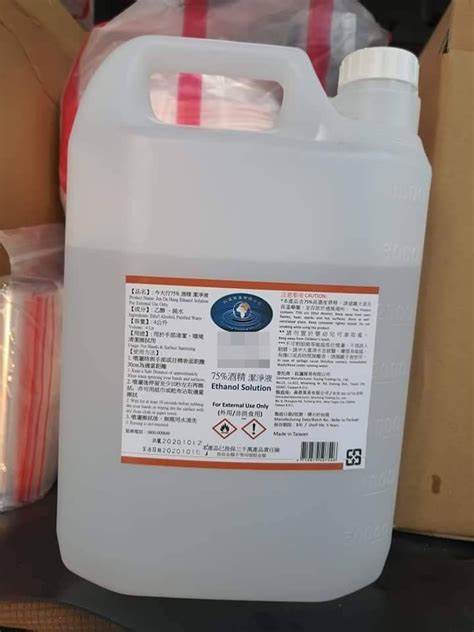
Label: plastic